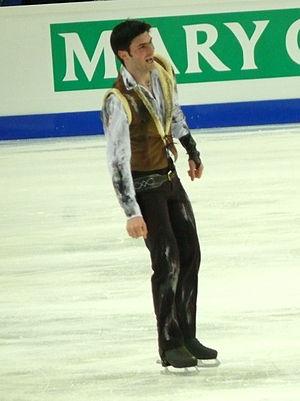
Samuel Contesti est un patineur artistique français puis italien. Il représente d'abord la France dans les compétitions de 2002 à 2007, puis l'Italie de 2007 à 2012. Il est vice champion de France 2006, quintuple champion d'Italie et vice-champion d'Europe en 2009.